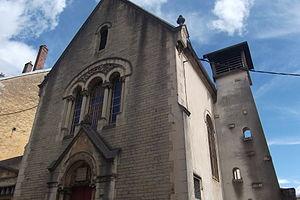
La façade d'entrée du temple protestant de Vesoul (Haute-Saône, Franche-Comté)
Le temple protestant de Vesoul est une église protestante réformée située 17 rue Saint-Georges à Vesoul, en Haute-Saône, et édifiée en 1866. Elle est rattachée à l'Église protestante unie de France.
Vesoul est une commune de l'est de la France, préfecture du département de la Haute-Saône en région Bourgogne-Franche-Comté et chef-lieu de cantons et d'arrondissement. La ville est aussi le siège de la communauté d'agglomération de Vesoul et du pays de Vesoul et du Val de Saône. Elle fait partie de la région culturelle et historique de Franche-Comté. Située au nord de la Métropole Rhin-Rhône, Vesoul compte, en 2015, 15 058 habitants intra-muros et l'aire urbaine de Vesoul totalise 59 262 habitants. Ses habitants sont appelés Vésuliens.
Le patrimoine de Vesoul se compose d'une riche architecture, de zones naturelles classées et d'une culture locale spécifique. Vesoul a aussi également d'autres monuments et lieux qui font partie de l'histoire de la ville comme des jardins publics, des parcs, des places, des rues, des fontaines, des statues, des ponts…
Le département de la Haute-Saône est une région traditionnellement très catholique à l'exception de son extrémité sud-est, proche de Belfort, où se trouve une partie de l'ancien territoire du Comté de Montbéliard, secteur traditionnellement protestant où il reste un patrimoine protestant important et où les paroisses étaient traditionnellement rattachées à l’Église évangélique luthérienne de France, inspection ecclésiastique de Montbéliard, aujourd'hui partie de l’Église protestante unie de France.
L'introduction du Protestantisme à Vesoul date du milieu du XVIᵉ siècle. Toutefois, à l'instigation du Parlement de Dole, tous les protestants furent chassés de la ville avant la fin du même siècle. Le protestantisme fut réintroduit à Vesoul à partir de 1841 grâce à la demande trois Vésuliens d'origine suisse. La communauté protestante de Vesoul s'accroît ensuite considérablement et des souscriptions sont lancées entre 1863 et 1866, pour financer l'édification d'un temple protestant à Vesoul, qui est finalement inauguré le 16 juin 1866. La ville de Vesoul a accueilli près d'une vingtaine de pasteurs depuis la création de la communauté protestante de Vesoul.